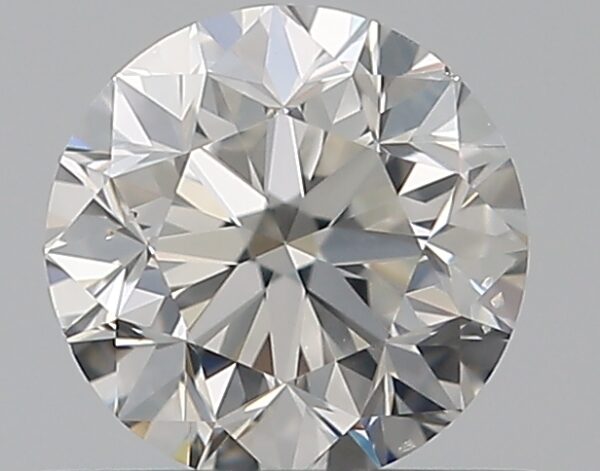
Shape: round
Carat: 0.5
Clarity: VS2
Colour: G
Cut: GD
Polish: EX
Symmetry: VG
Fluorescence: N
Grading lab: GIA
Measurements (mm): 4.83 x 4.87 x 3.24